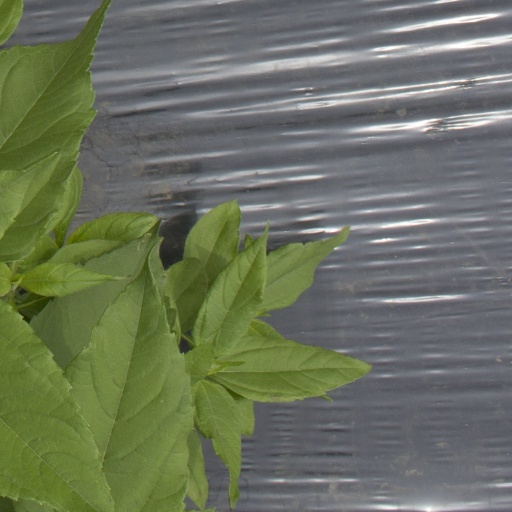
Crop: Jerusalem artichoke